Fanambana Bridge

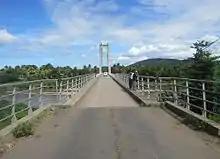
Fanambana Bridge

The Fanambana Bridge is situated at the Fanambana River on Route nationale 5a between Vohemar and Sambava in Sava, Madagascar. This bridge is a cable-stayed bridge with fan system, completed in 1964. The total length is 195 meters, including a main span of 120 meters.